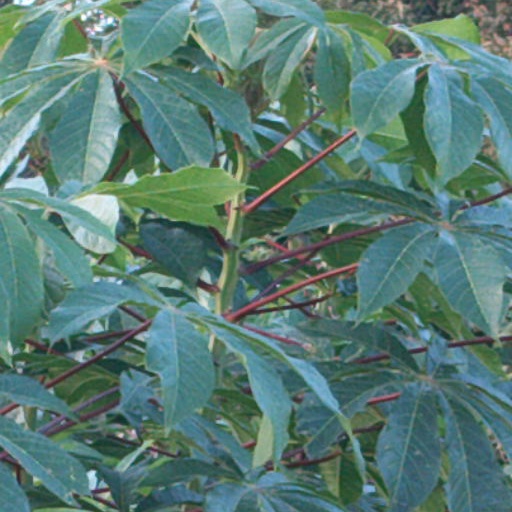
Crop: cassava